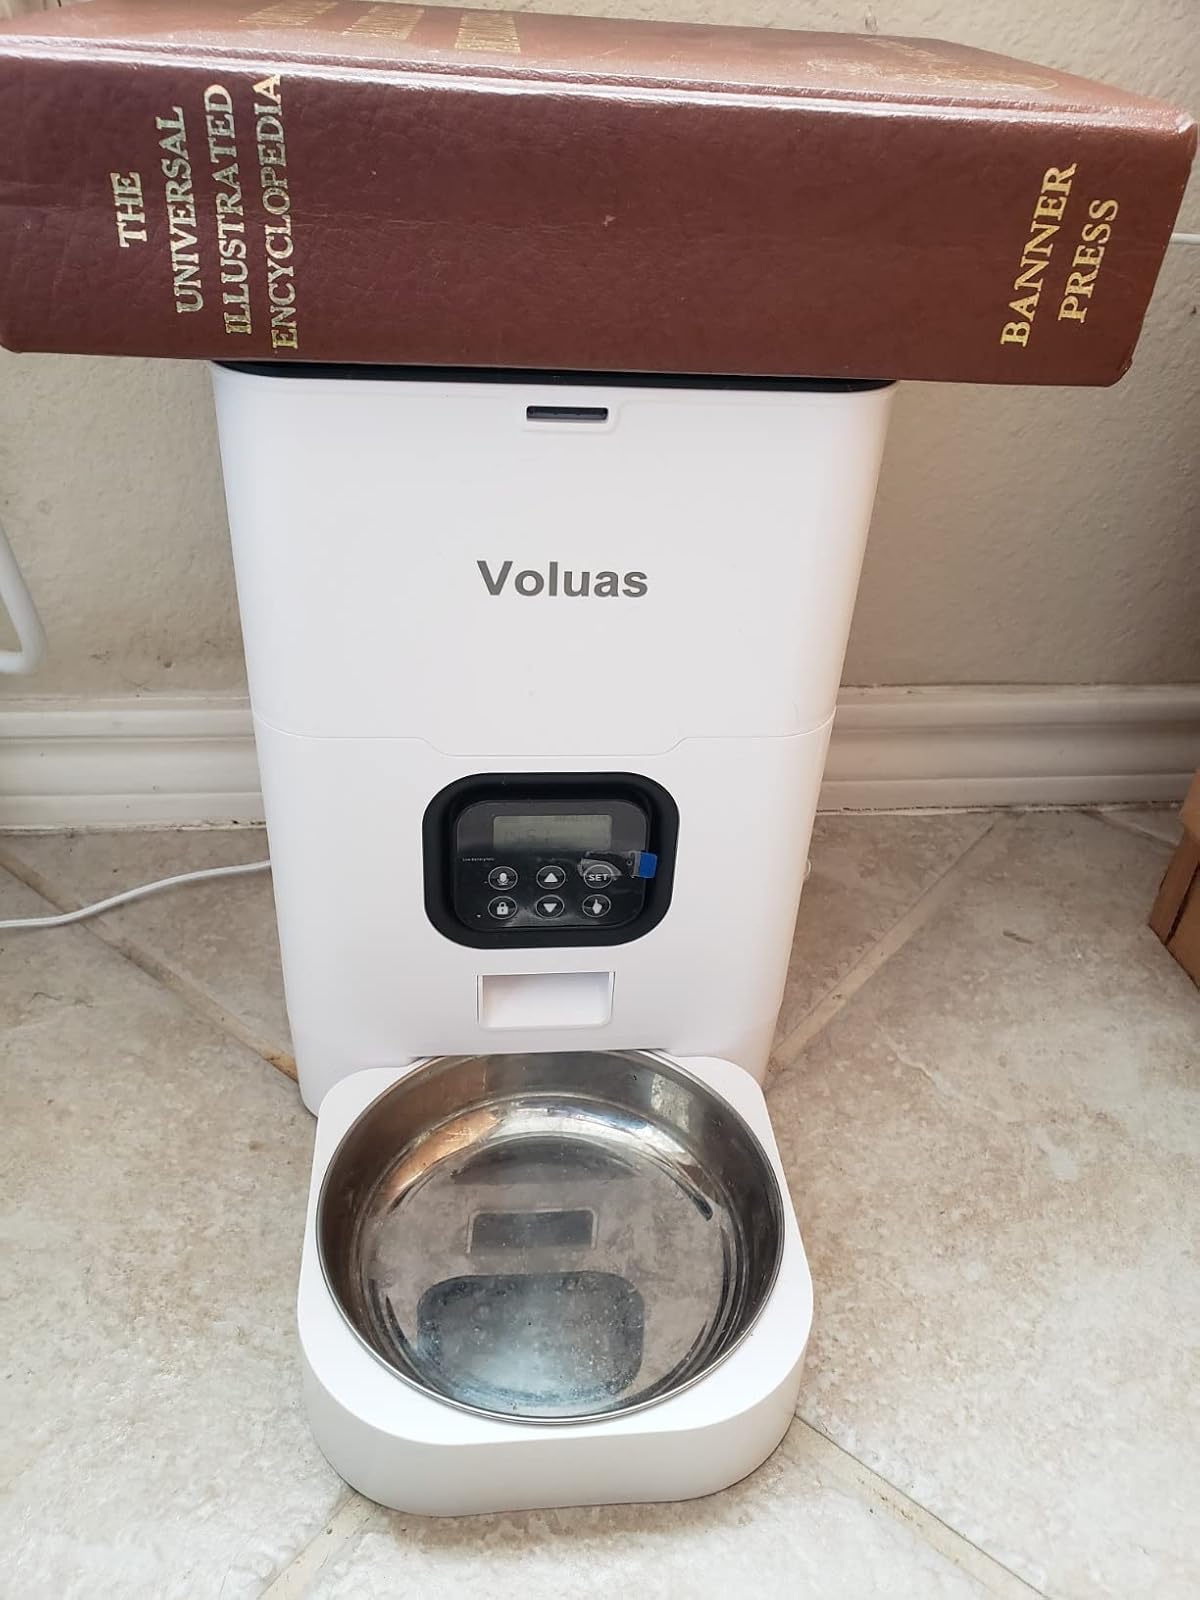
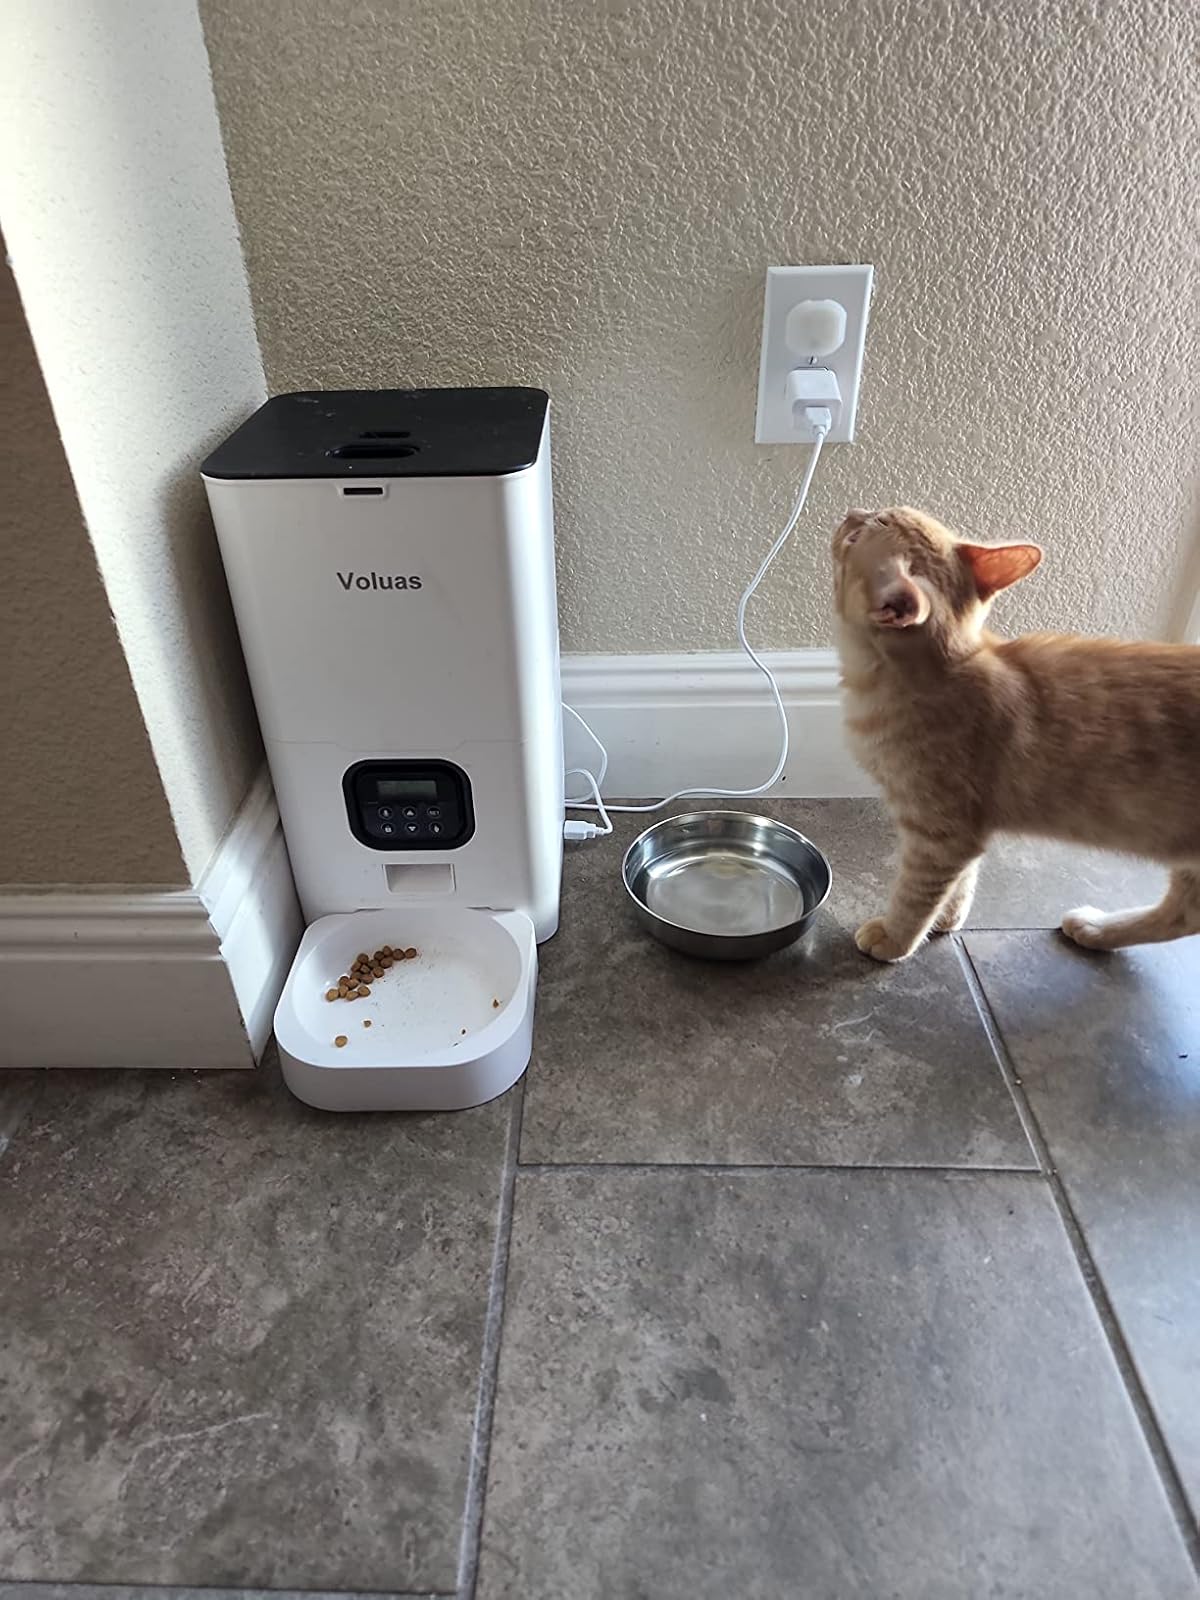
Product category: items_feeder
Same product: yes